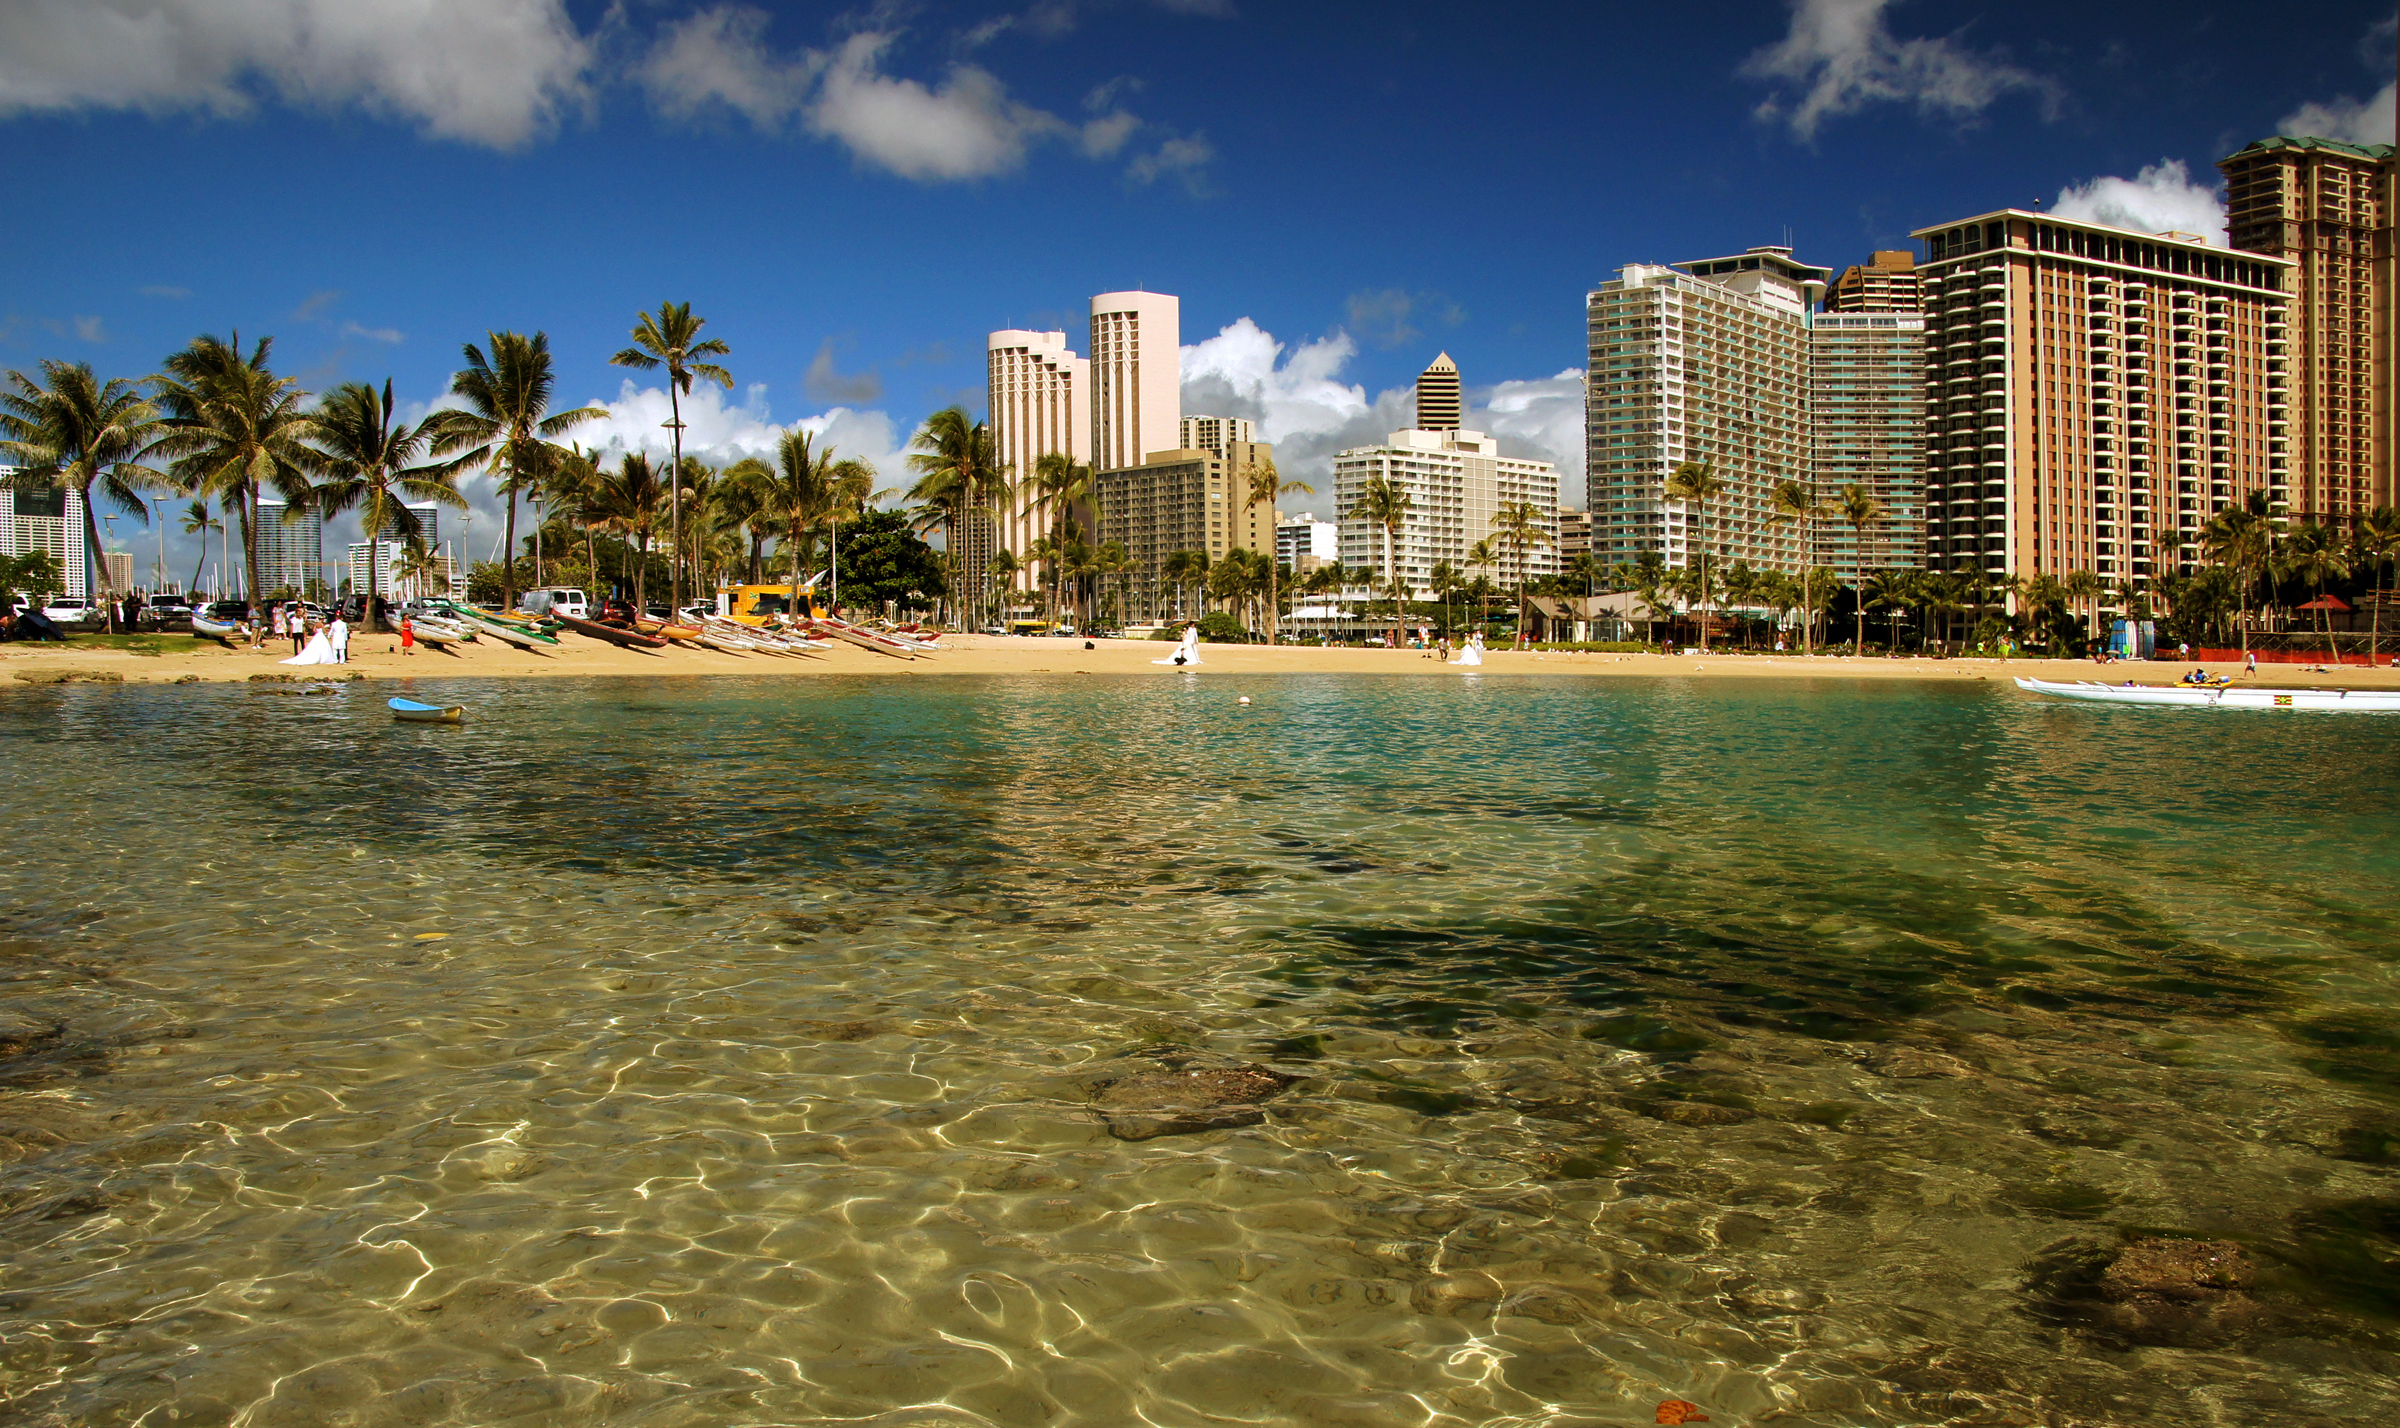
beach, sea, coast, water, ocean, horizon, skyline, shore, cityscape, vacation, dusk, reflection, bay, marina, hawaii, resort, hotels, sonyalpha, arecales